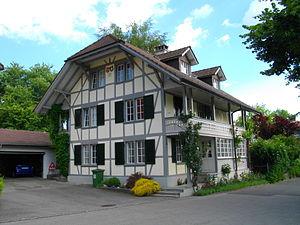
Maison à Gümligen